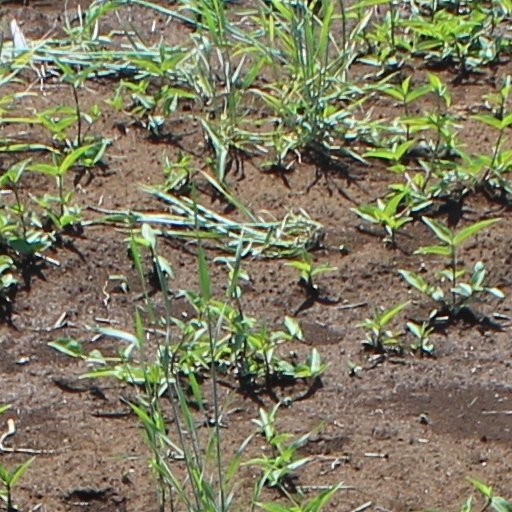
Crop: wheat